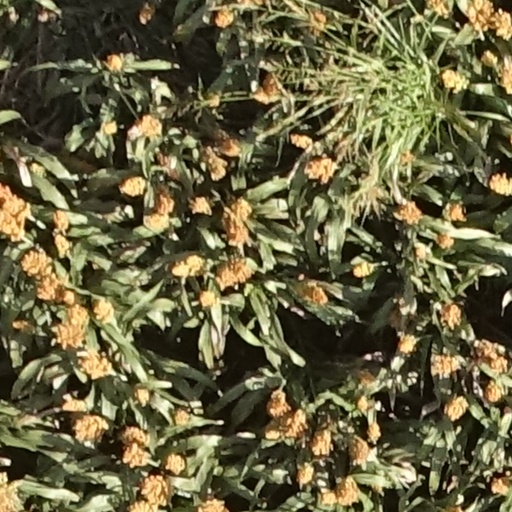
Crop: sorghum